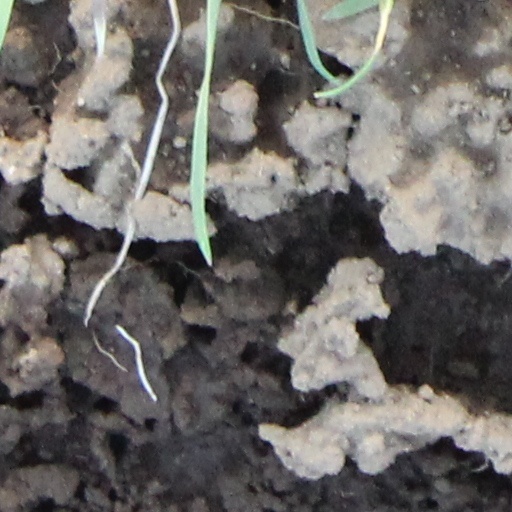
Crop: wheat